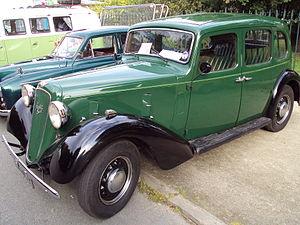
L' Austin Fourteen est une berline de 1,7 litre qui a été introduite par Austin en août 1936 et est disponible en berline Goodwood, avec un toit fixe ou coulissant ou en cabriolet Goodwood. La carrosserie est toute en acier. Nominalement classés par Austin en tant que 14, la taille du moteur la classe fiscalement dans les 16 chevaux. La performance du moteur repris des Douze-Six légères se sont avérées décevantes, et une version révisée beaucoup plus souple avec près de 20% d'amélioration de la puissance de sortie fut introduite l'année suivante.